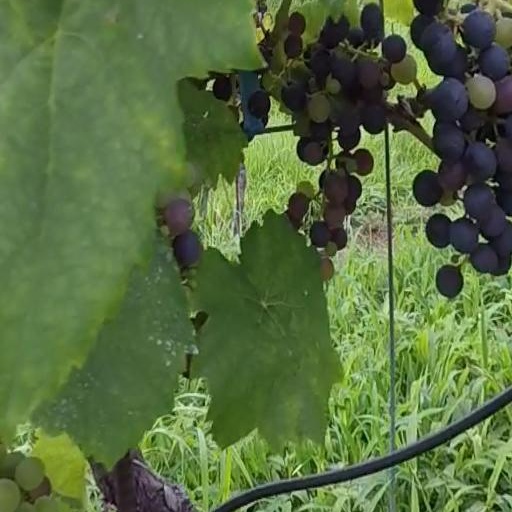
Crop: grape